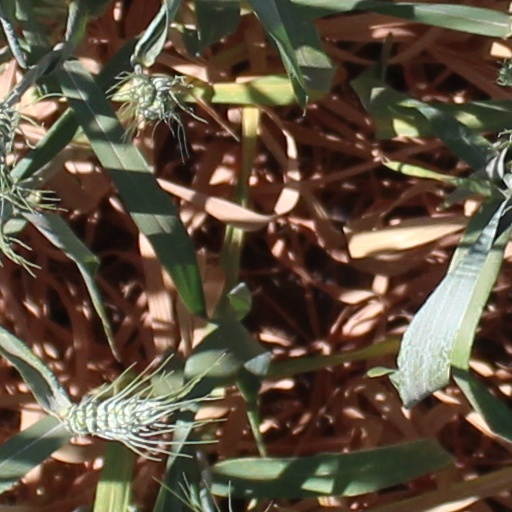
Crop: wheat